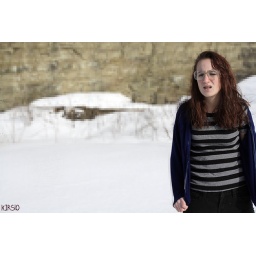
[8/30] keep your feet on the ground when your head's in the clouds